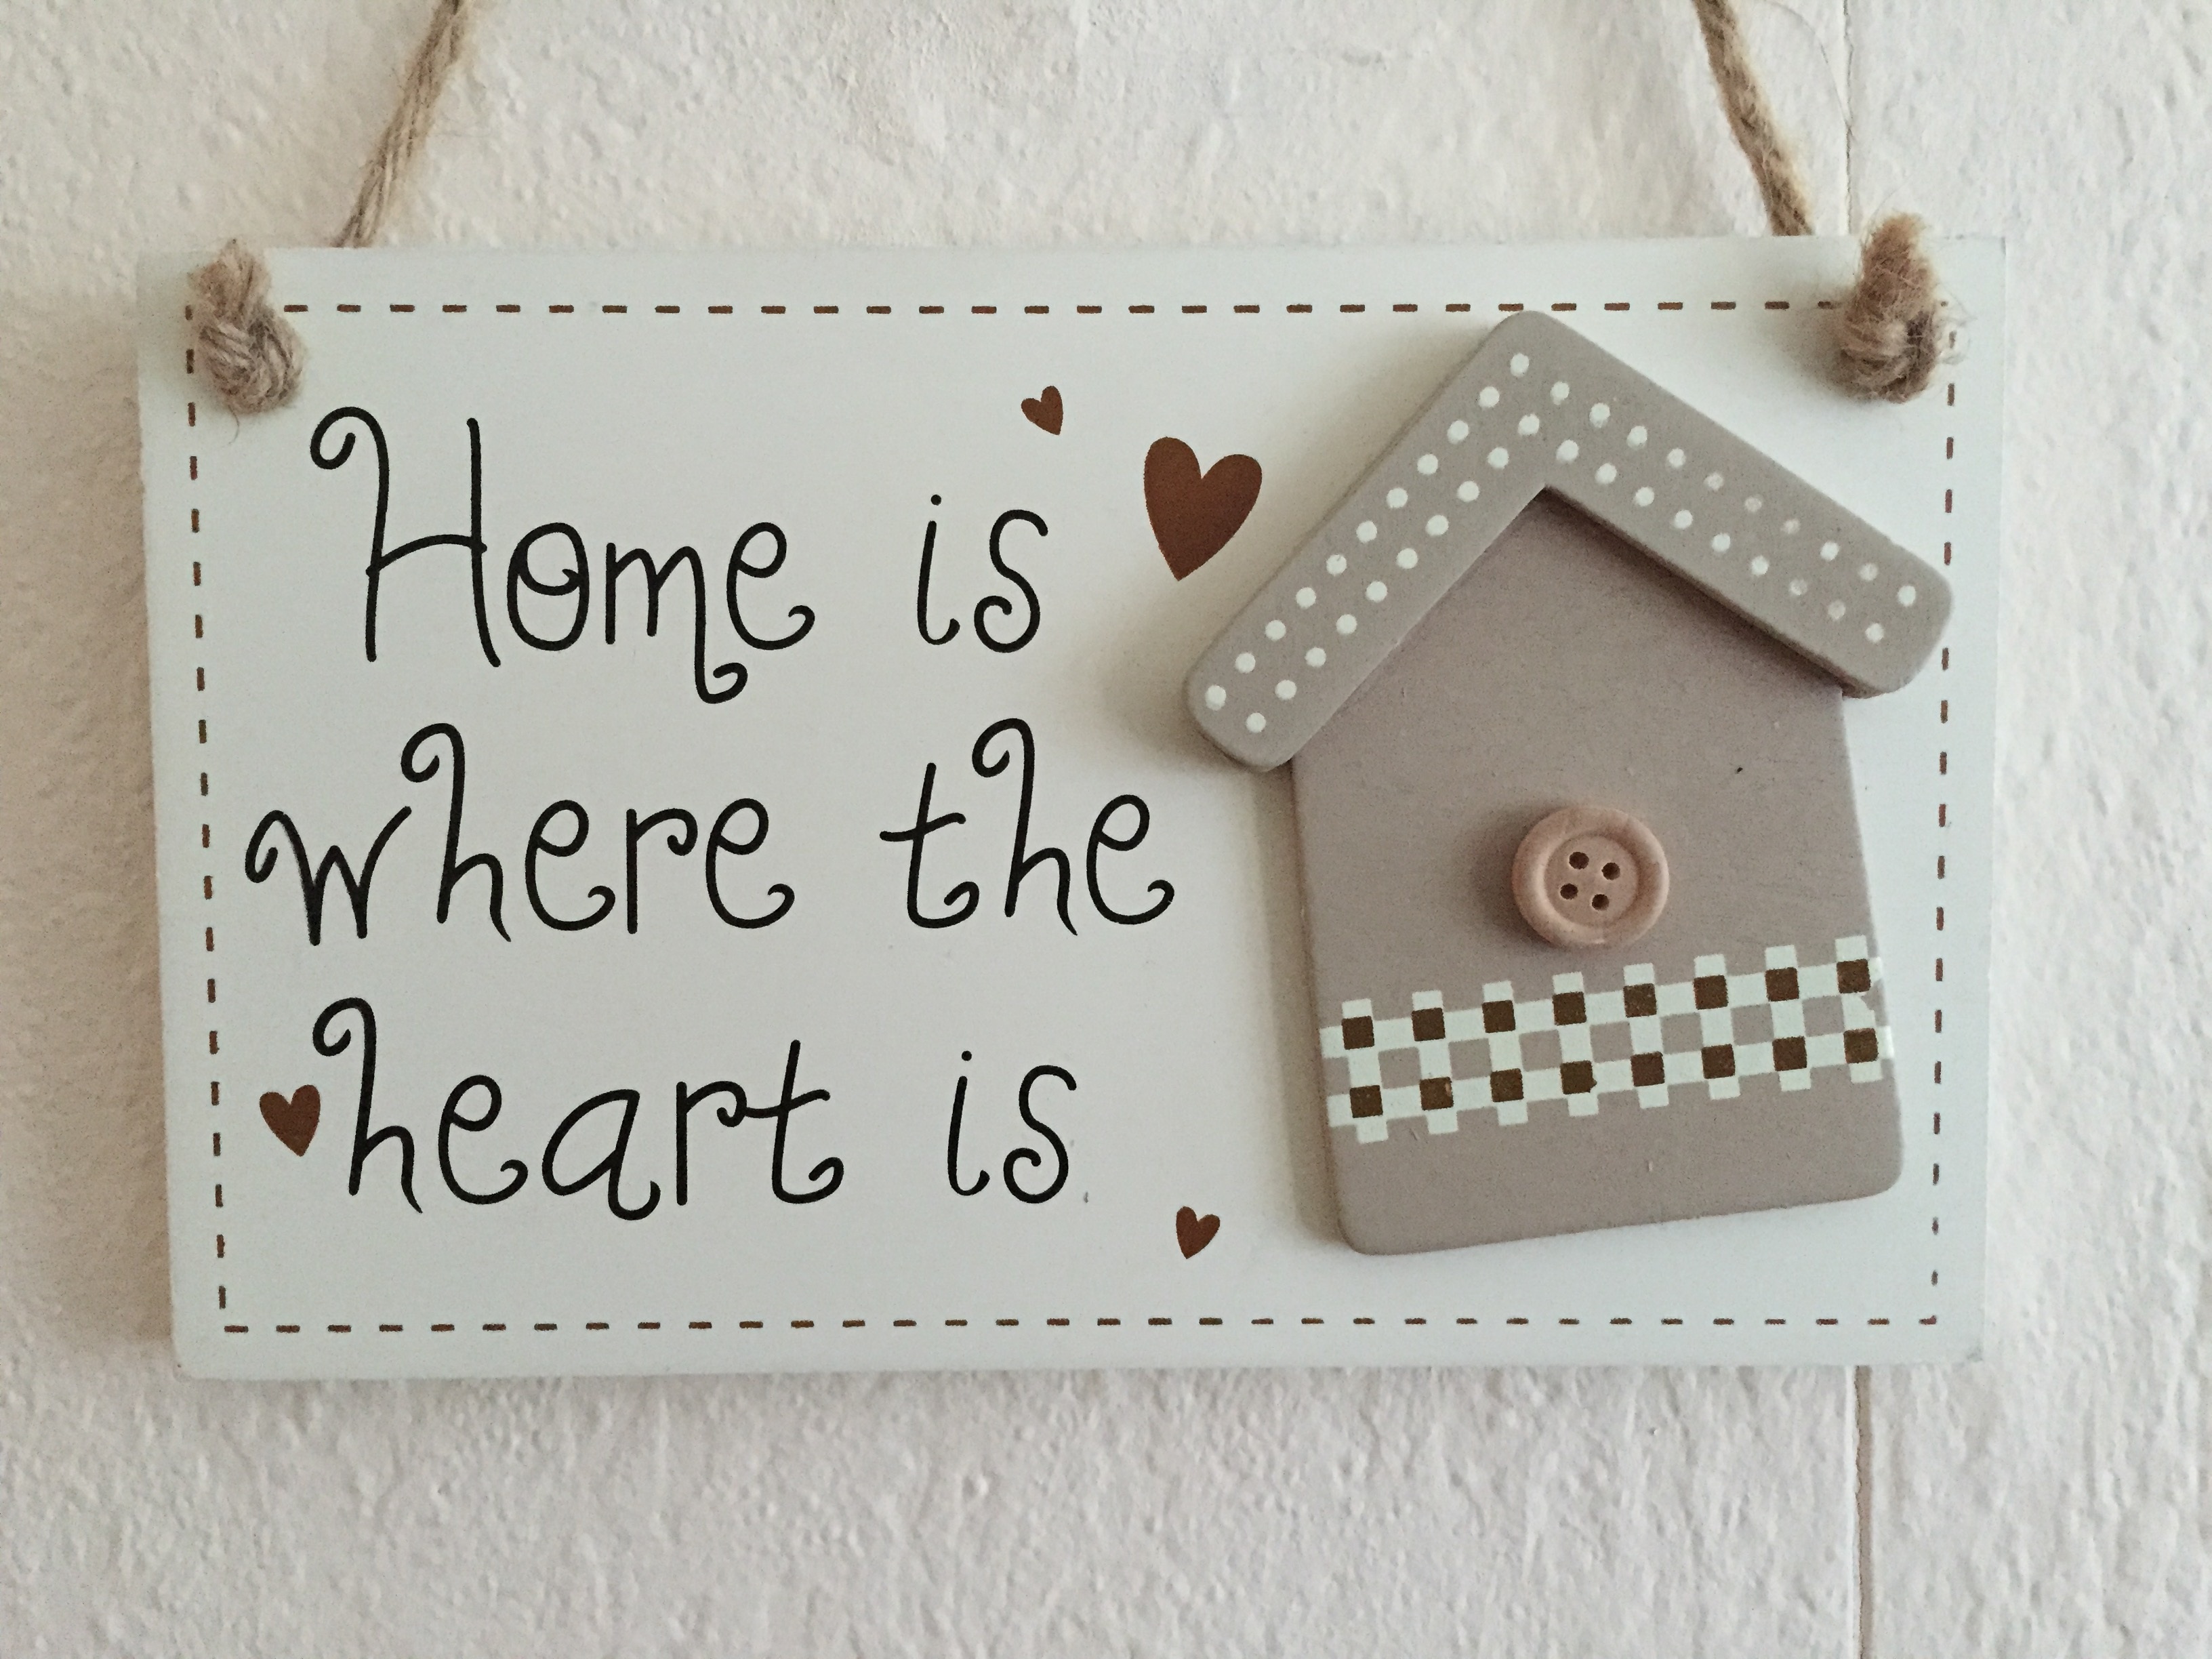
interior, number, home, wall, decoration, lifestyle, decor, label, font, design, picture frame, contemporary, quote